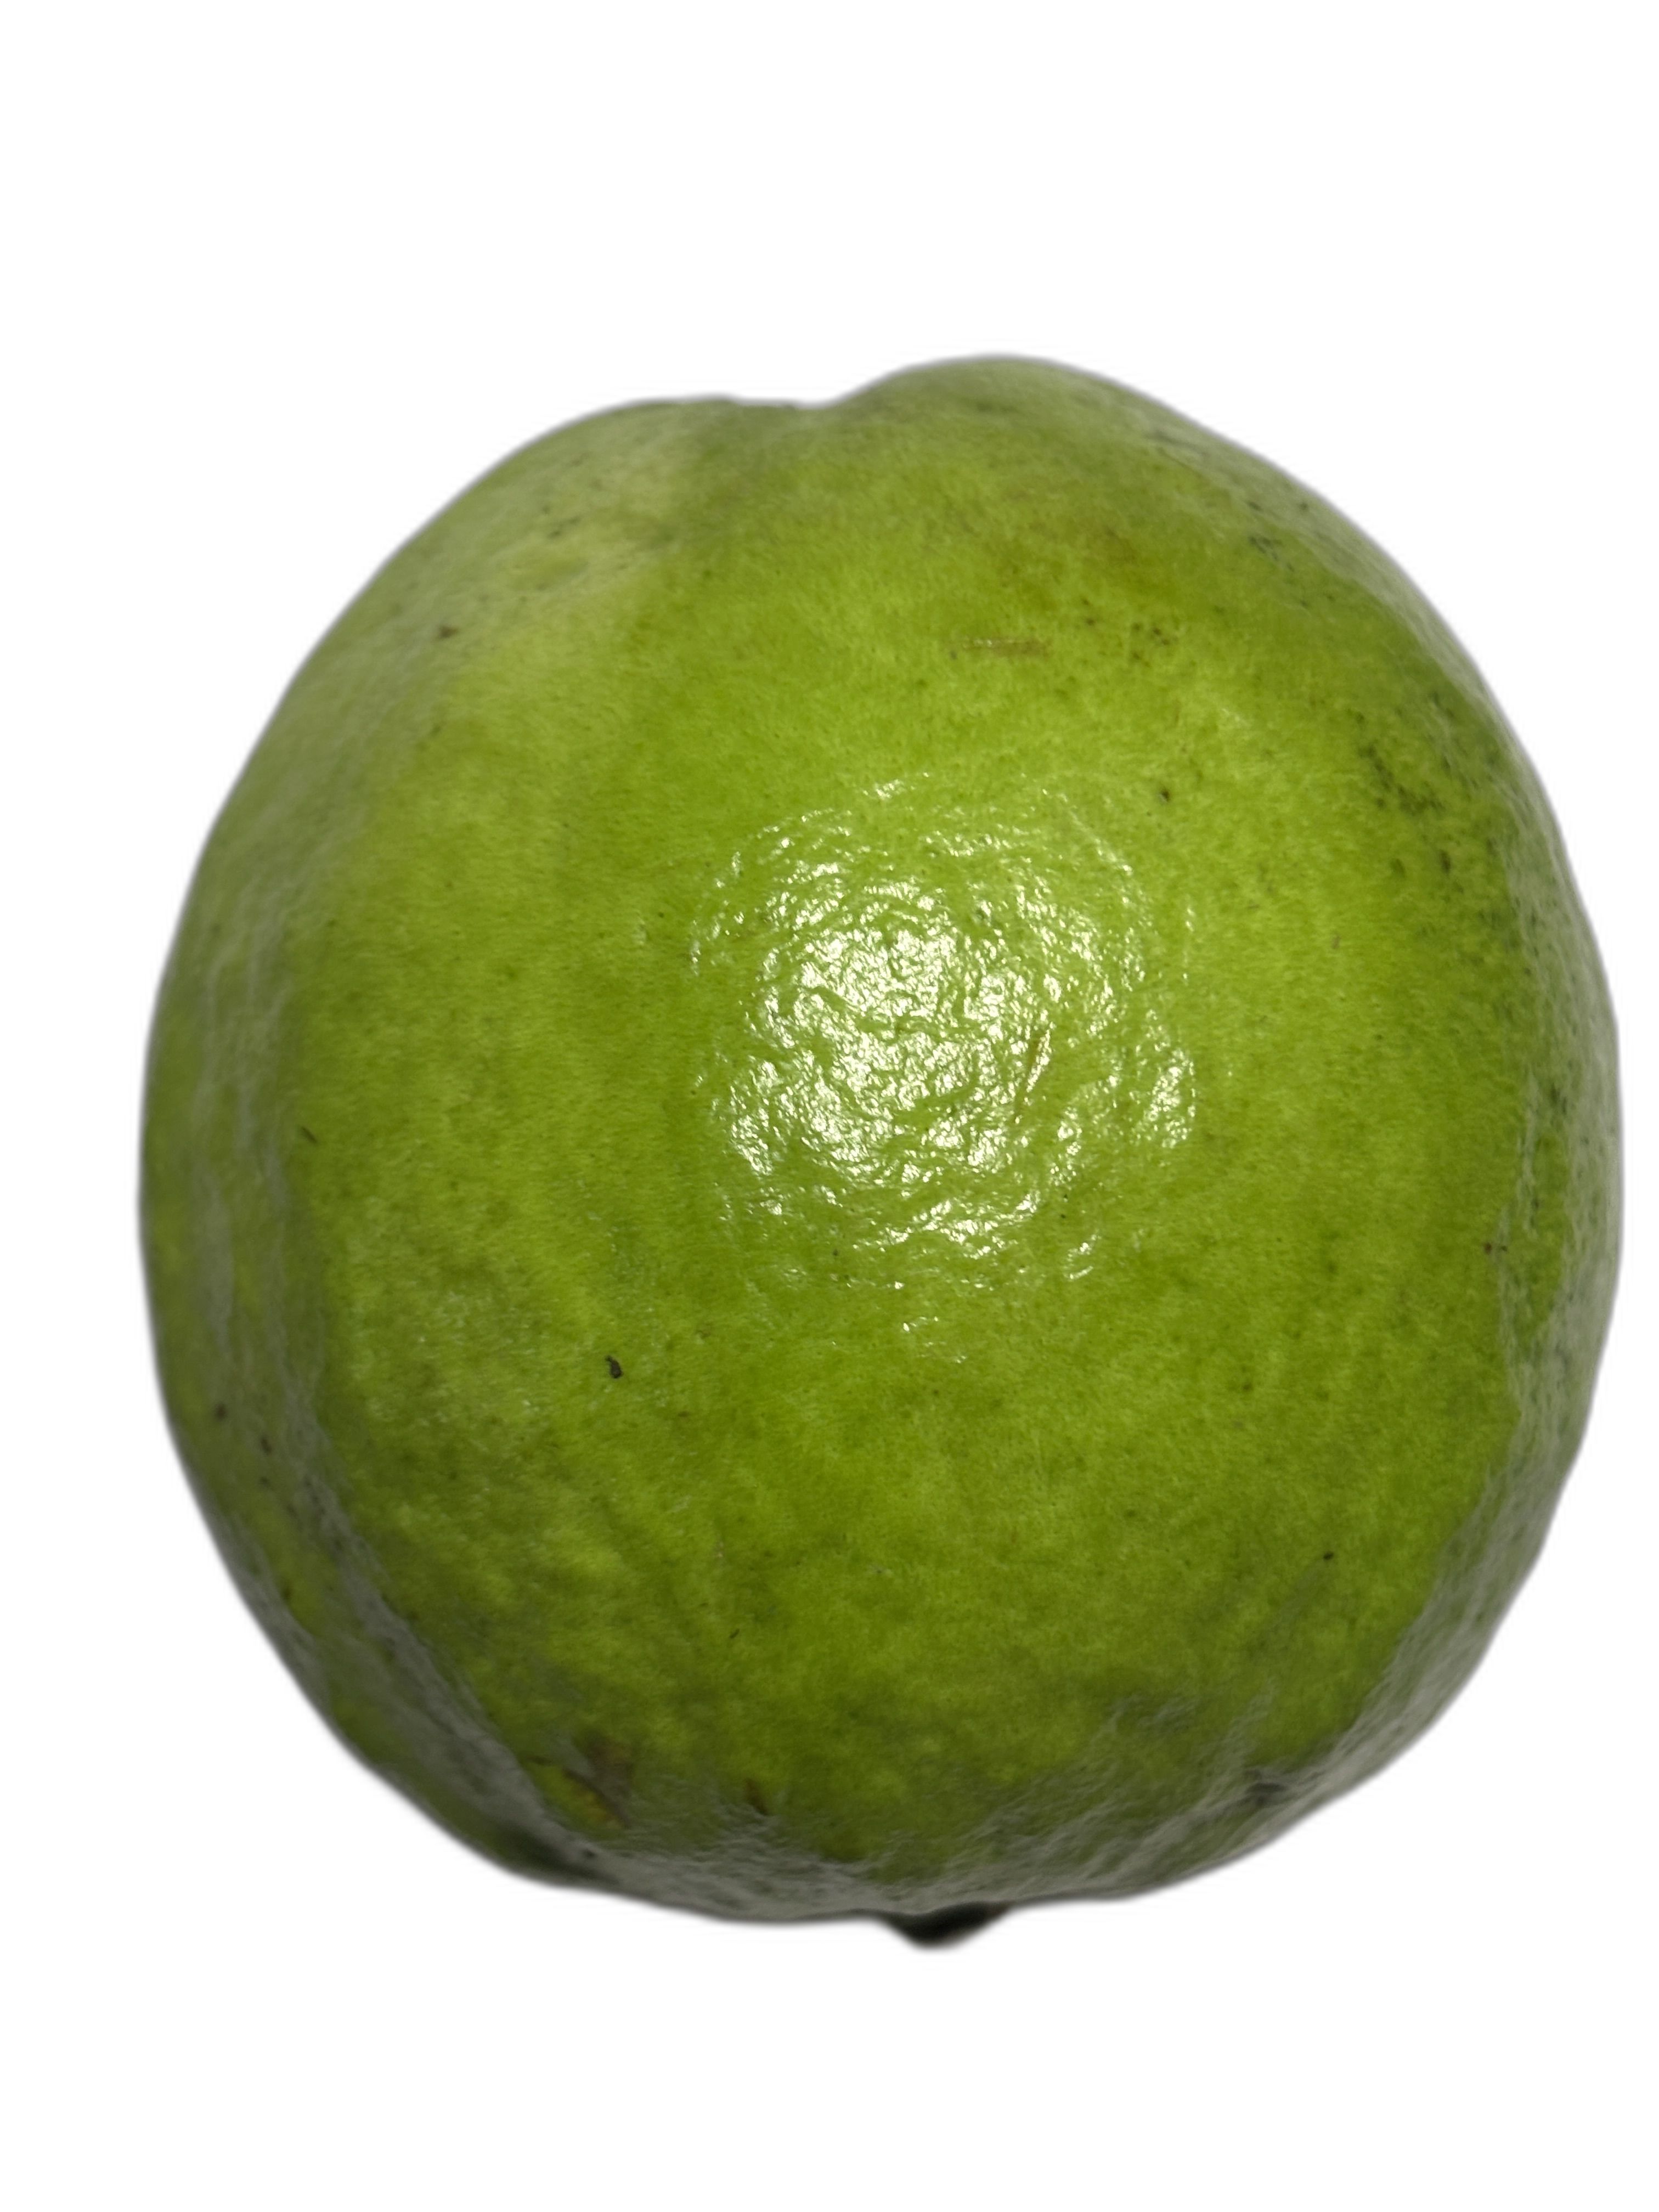
Plant part: fruit
Disease: Healthy